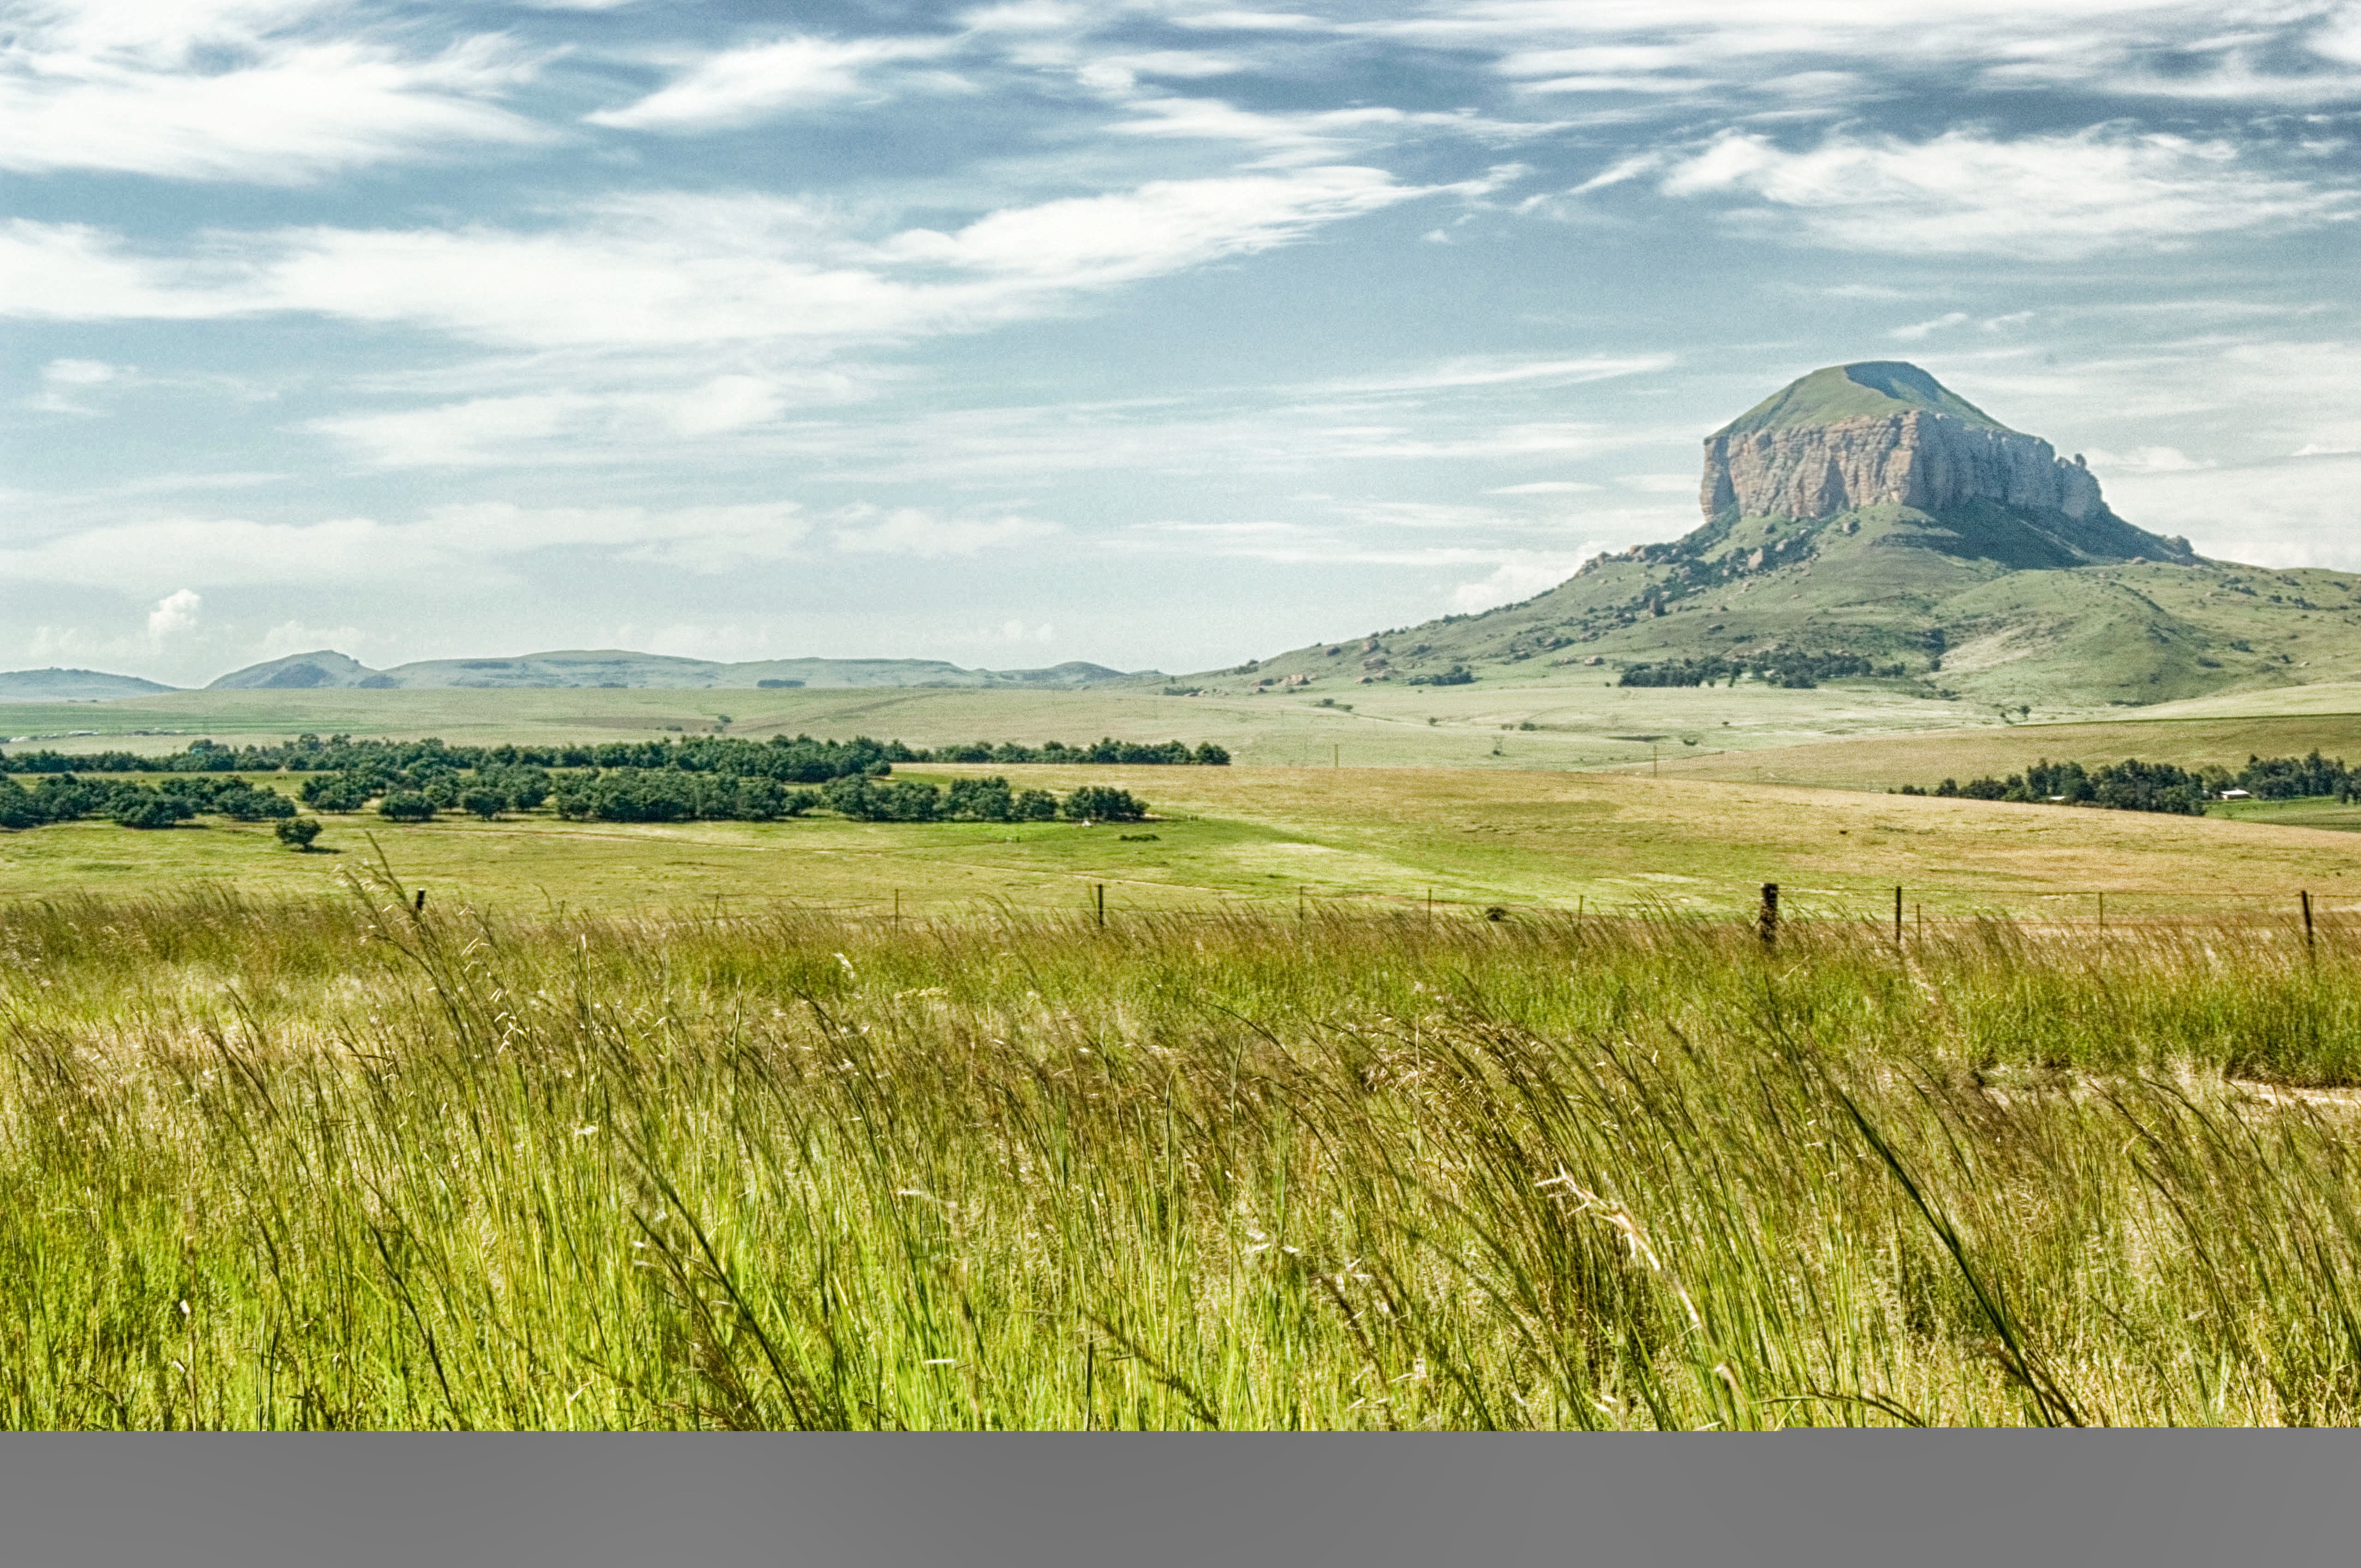
landscape, nature, grass, horizon, wilderness, mountain, sky, field, meadow, prairie, countryside, hill, country, scenic, pasture, agriculture, savanna, plain, plants, outside, clouds, grassland, badlands, wetland, plateau, habitat, ecosystem, south africa, steppe, rural area, landform, natural environment, geographical feature, mountainous landforms, ecoregion